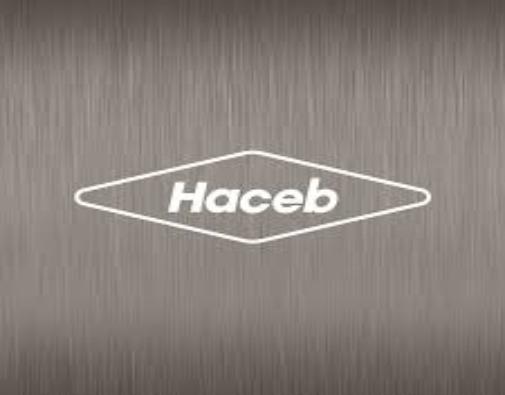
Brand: Haceb
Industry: Electronic